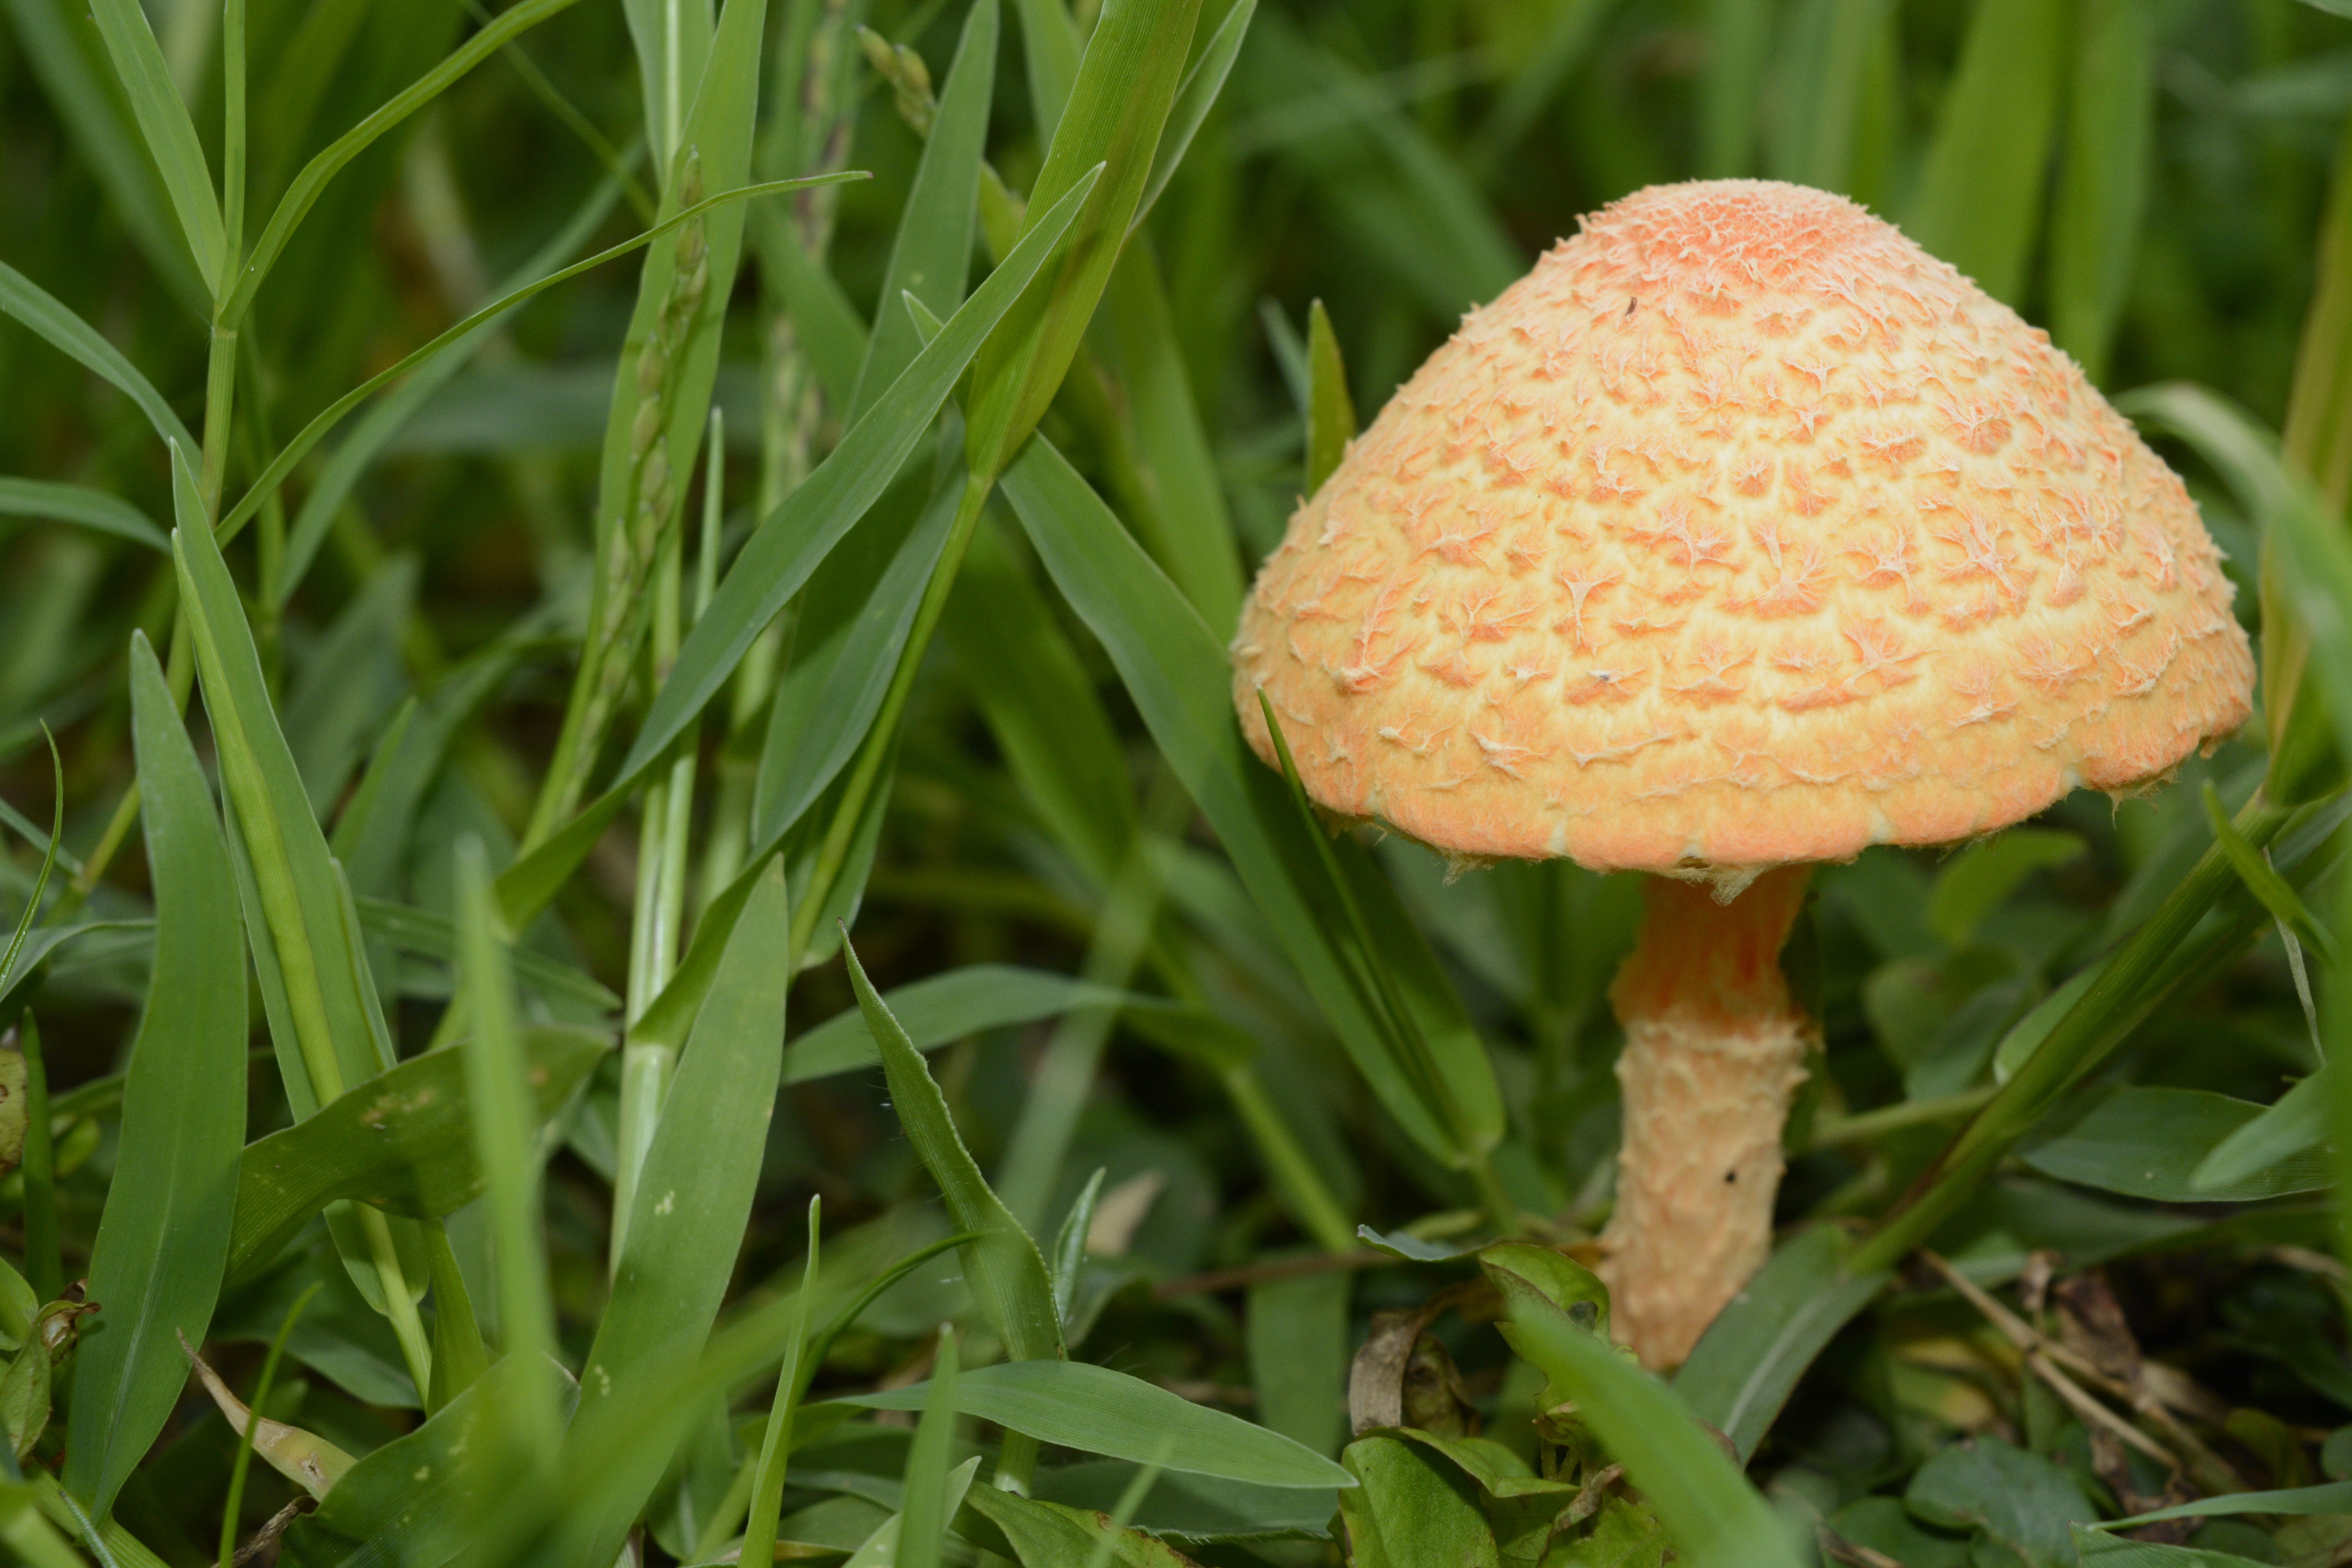
nature, grass, plant, photography, flower, wild, macro, natural, fresh, botany, mushroom, close, flora, close up, fungus, wallpaper, macro nature, green grass, macro photography, nature photography, closeup nature, wild mushroom, green nature, medicinal mushroom, beautiful wallpaper, yellow mushroom, beautiful nature, closeup photography, krishnendu pramanick, be an inspirer, spread the inspiration, nature life, close nature, close photography, wild green grass